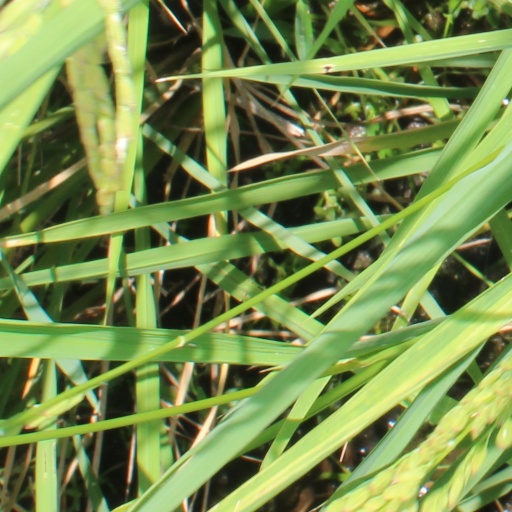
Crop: rice